Agnes Jongerius

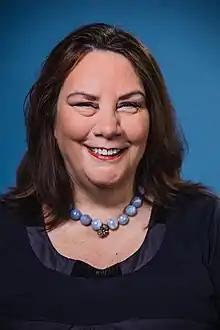
Jongerius in 2020

Agnes Jongerius (born 4 November 1960) is a Dutch trade unionist and politician who was a Member of the European Parliament (MEP) for the Netherlands between July 2014 and July 2024. She is a member of the Labour Party, part of the Progressive Alliance of Socialists and Democrats. Between 1987 and 2012 she worked for the Federatie Nederlandse Vakbeweging, a trade union federation. She was chair of the federation between 2005 and 2012.